Holcombe, Somerset

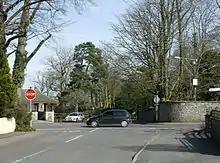
Crossroads

The old Church of St. Andrew has late Saxon-early Norman origins and was rebuilt in the 16th century. The church is in the care of the Churches Conservation Trust. It is in general now closed; but services are held at Christmas and on the first Sunday of June, July and August. The church was used as a location in the BBC production of "Poldark". The former priest's house later became a coach house to Holcombe House, and is Grade II listed.